2019 World Series

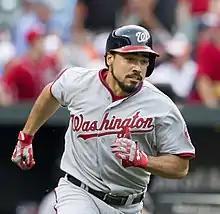
Anthony Rendon contributed five RBIs in Game 6.

The ceremonial first pitch was thrown out by a Nationals Youth Baseball Academy scholar-athlete. Patrick Corbin started for the Nationals and José Urquidy started for the Astros. The Astros scored early, recording two runs in the first inning on four consecutive singles with one out. Robinson Chirinos hit a two-run home run in the fourth inning, extending Houston's lead to 4–0. Urquidy exited after five innings, having held the Nationals scoreless, retiring nine straight batters before being removed.